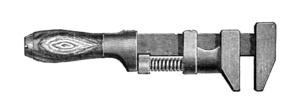
Une clé ou clef ou clé de serrage est un outil à main destiné à appliquer un moment mécanique dans le but d’entraîner un mouvement de rotation a un objet. Généralement en métal, une clé sert à assembler, serrer et desserrer les vis, les boulons, et les écrous.